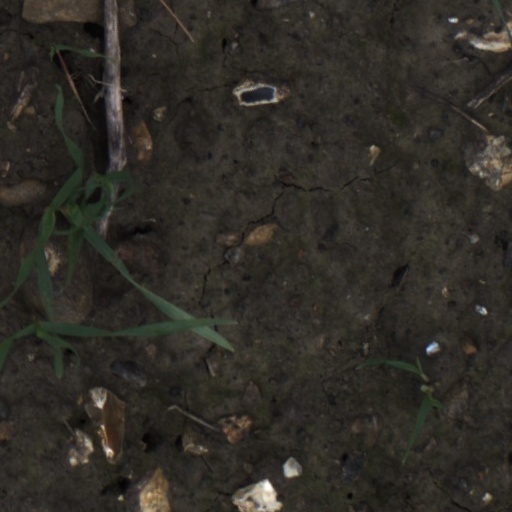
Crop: wheat